Vietnamese passport

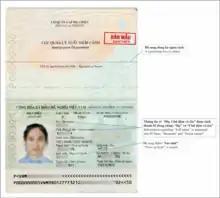
Changes applied to every standard Vietnamese passports issued from 2023 including the "formal return" of the "Place of birth" section.

In a negotiation effort of the Vietnamese government and German diplomatic missions, on August 3, the representative of the Ministry of Public Security of Vietnam said that it would add birth information to the observations section of the new passport to serve for visa applications in countries that are temporarily not recognizing the new passport. Minister of Public Security - General To Lam said this is only a temporary measure. In the fourth quarter of 2022, the Ministry of Public Security will amend and add birthplace information to the new passport form, especially the chip-based passport model, which will be issued at the end of 2022.